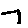
Label: 7